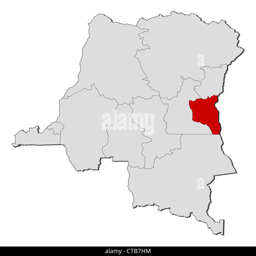
political map with the several provinces where administrative division is highlighted